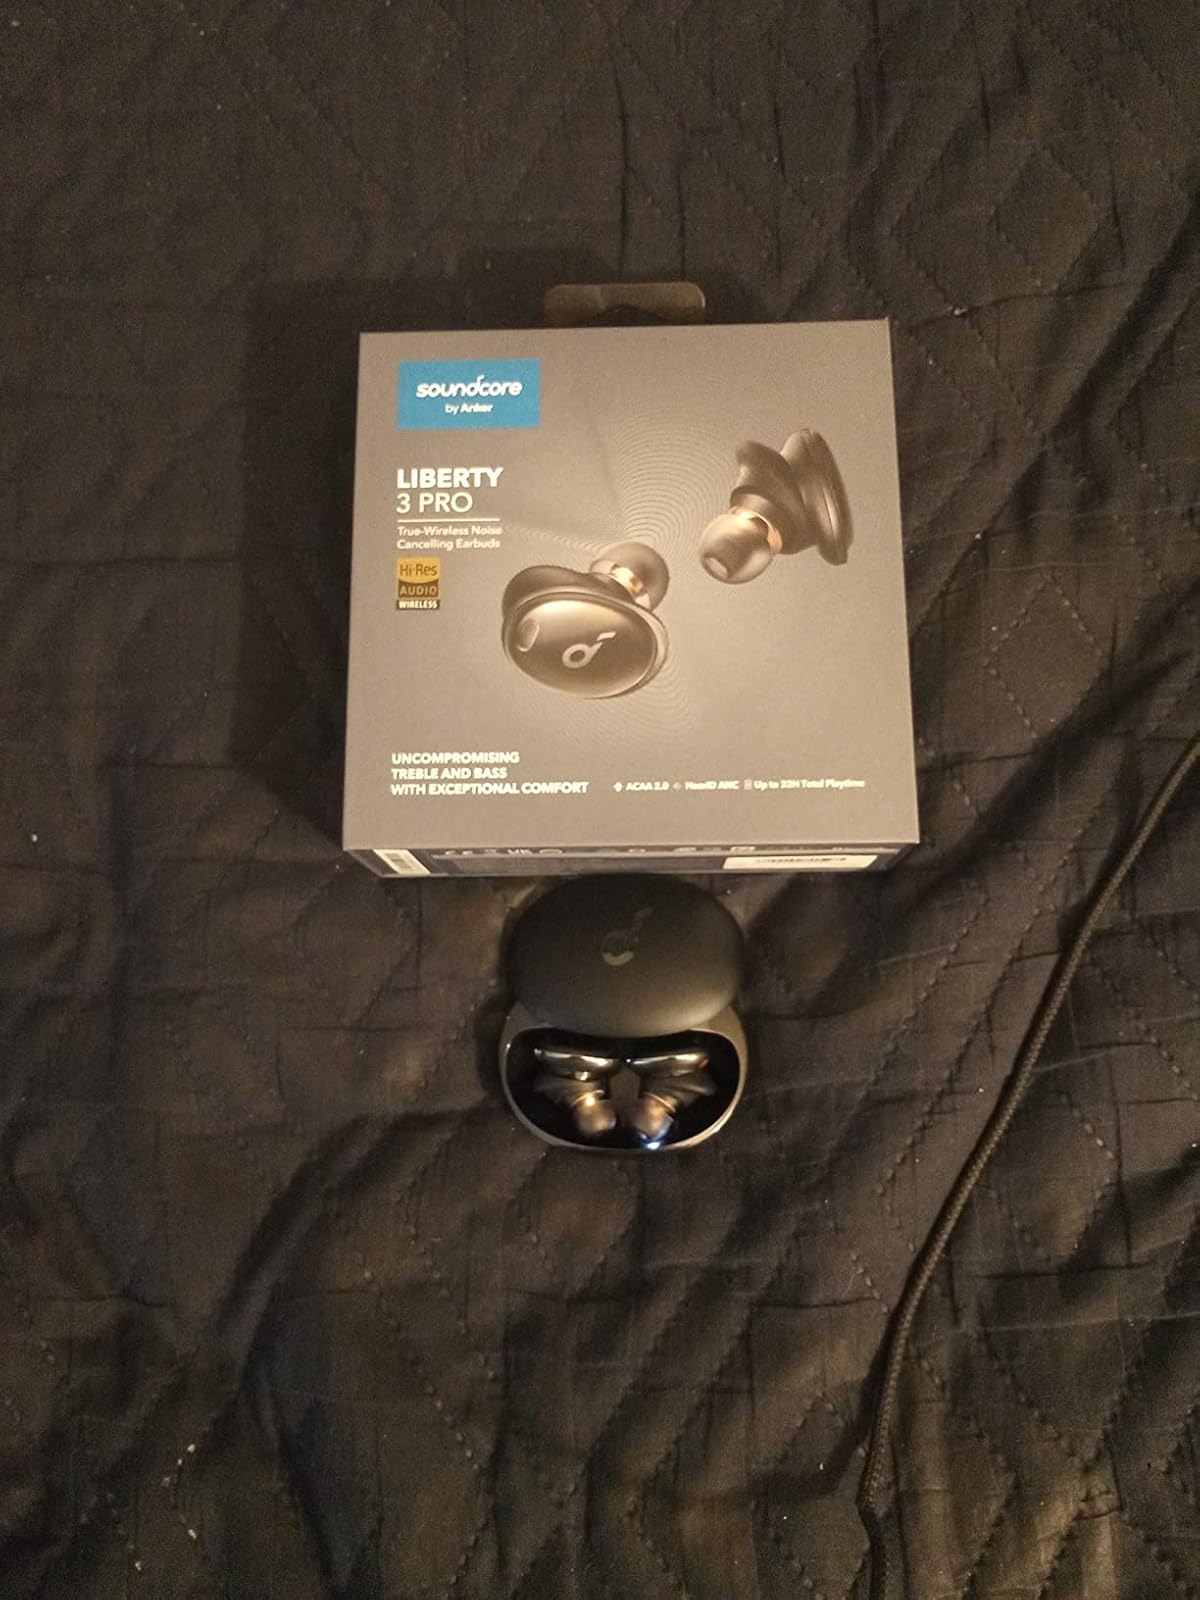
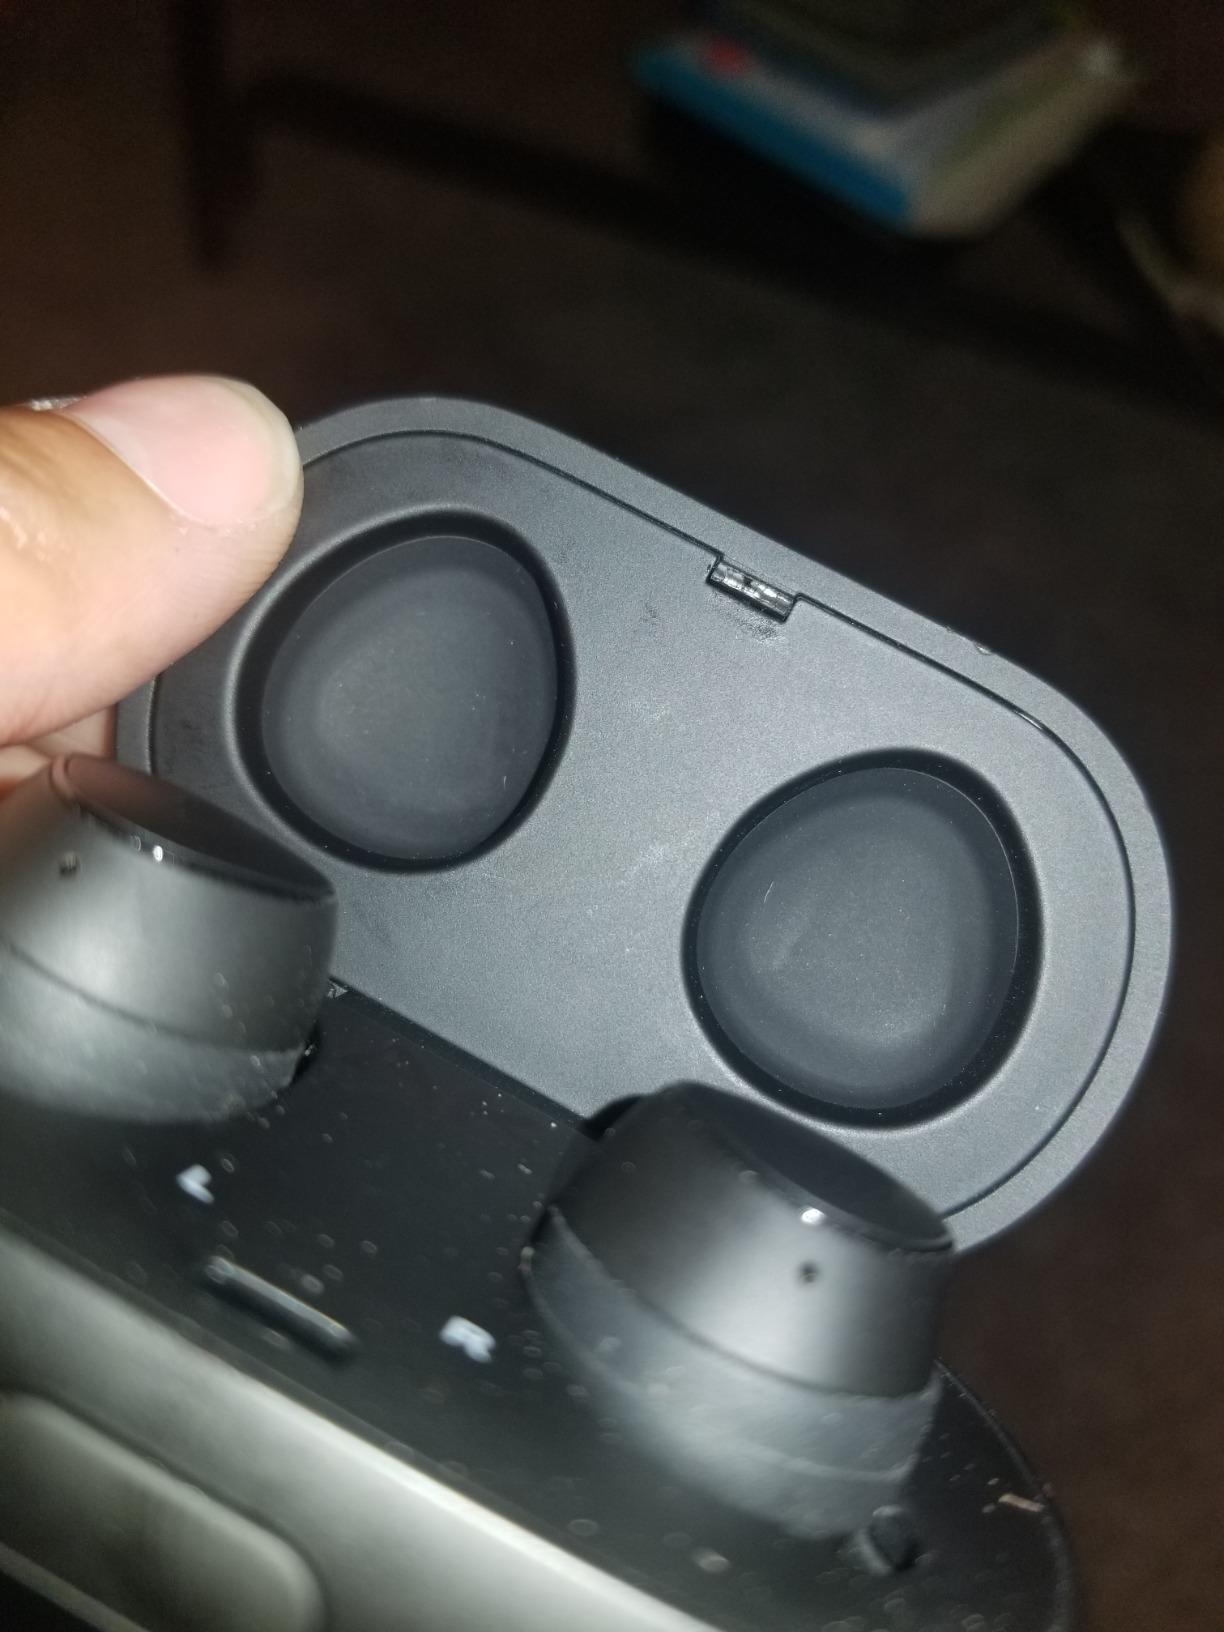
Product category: earbuds
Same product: no